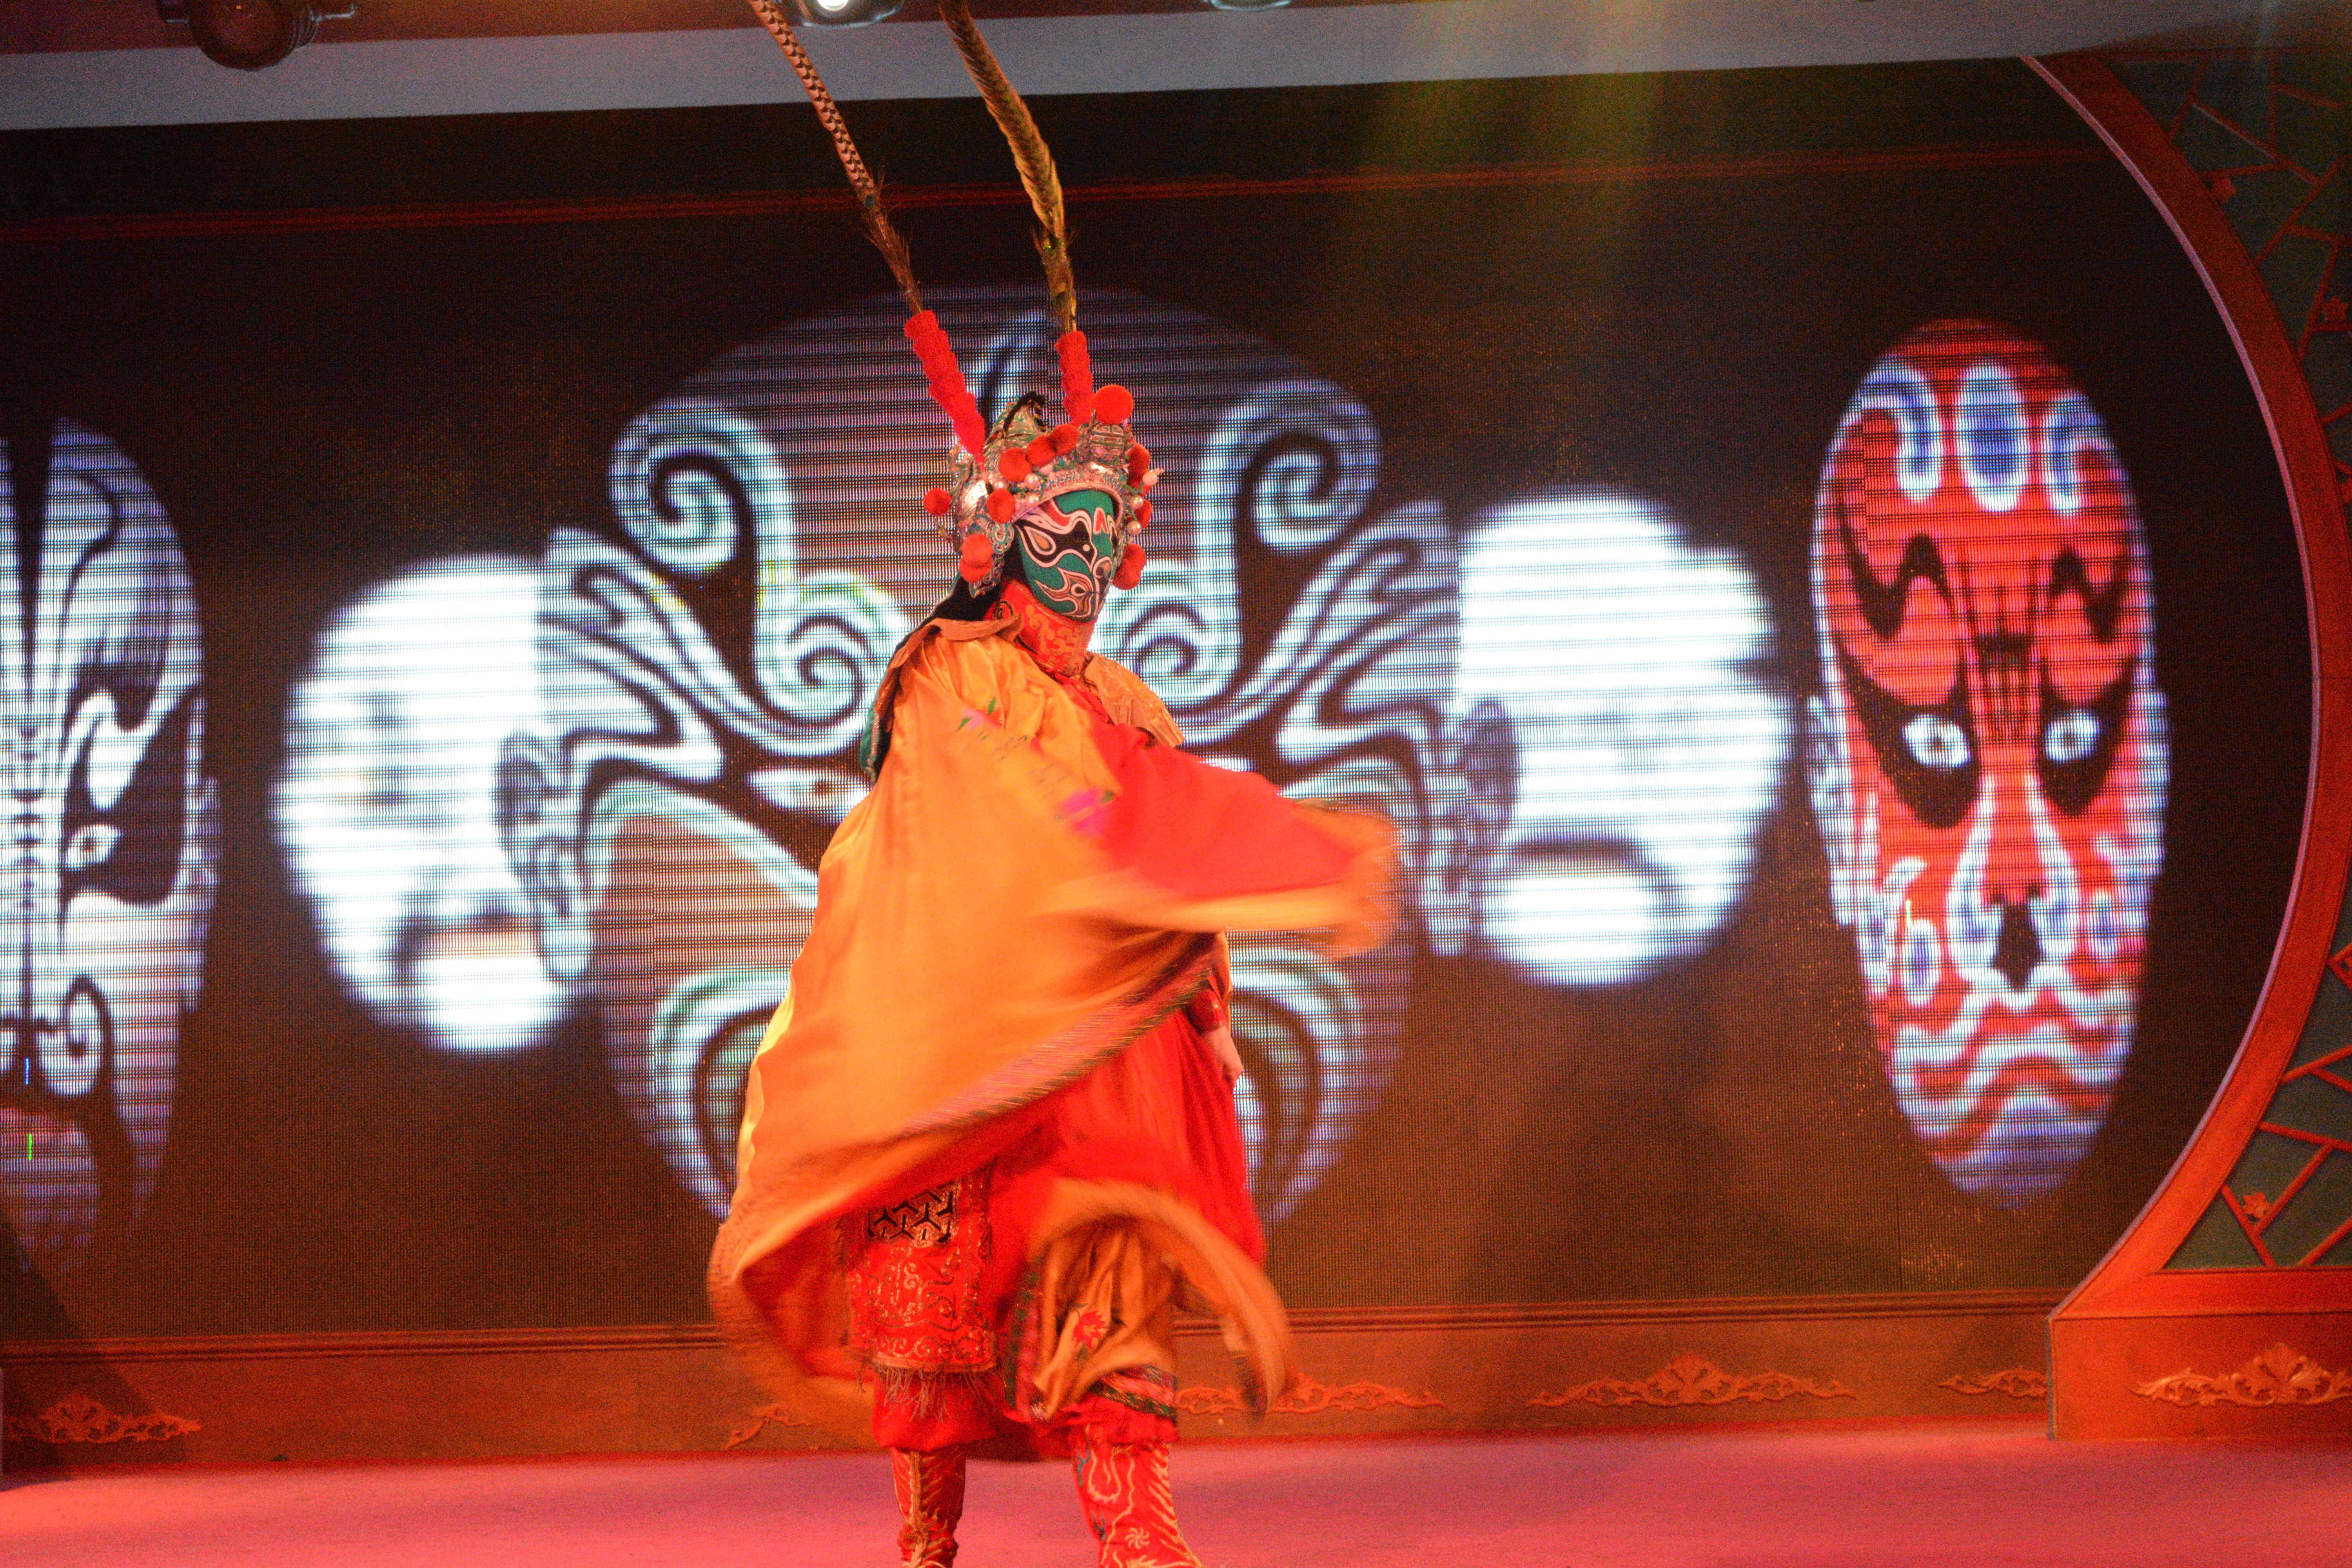
performance art, performance, event, entertainment, performing arts